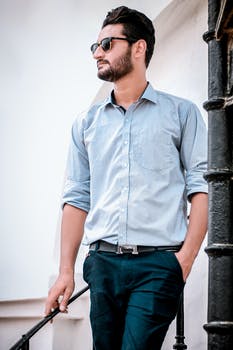
Label: No Watermark